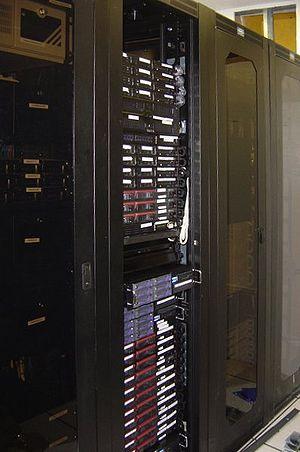
Linux est, au sens restreint, le noyau de système d'exploitation Linux, et au sens large, tout système d'exploitation fondé sur le noyau Linux. Cet article couvre le sens large.